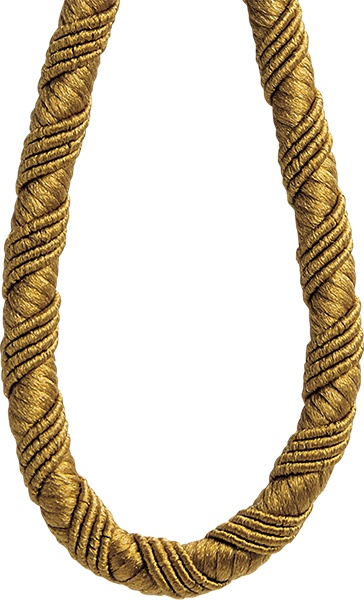
デザインコード
Brand: SHINDO
Category: Arts & Entertainment > Hobbies & Creative Arts > Arts & Crafts > Art & Crafting Tools > Thread & Yarn Tools > Hand Spindles